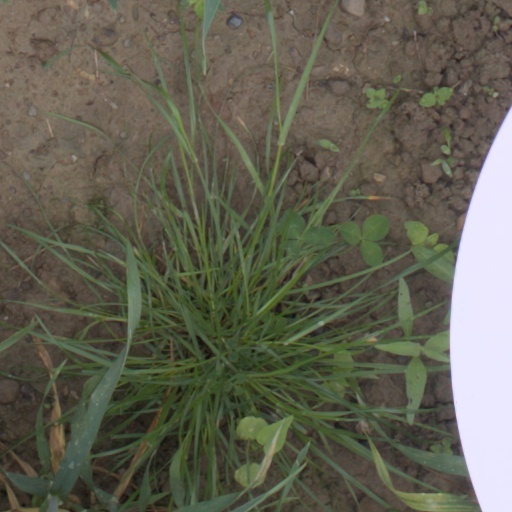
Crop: wheat